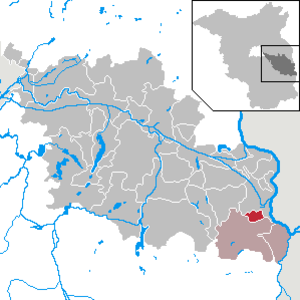
Lawitz est une commune de l’arrondissement d'Oder-Spree, au Brandebourg, en Allemagne.